Swedish Women's Voluntary Defence Organization

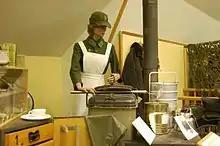
Swedish Women's Voluntary Defence Organization museum exhibition depicting a "Cooking-Lotta" in 1970's uniform.

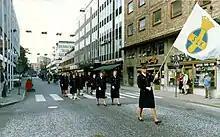
The corps parades in Jönköping in 1984.

Post World War II, SLK continued to perform many non-combatant roles tasks and roles in the Swedish Armed Forces-organization.